Geometry

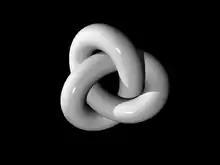
A thickening of the trefoil knot

Topology is the field concerned with the properties of continuous mappings, and can be considered a generalization of Euclidean geometry. In practice, topology often means dealing with large-scale properties of spaces, such as connectedness and compactness.